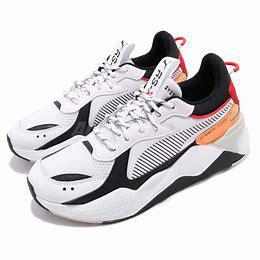
Brand: Puma
Model: Rs X